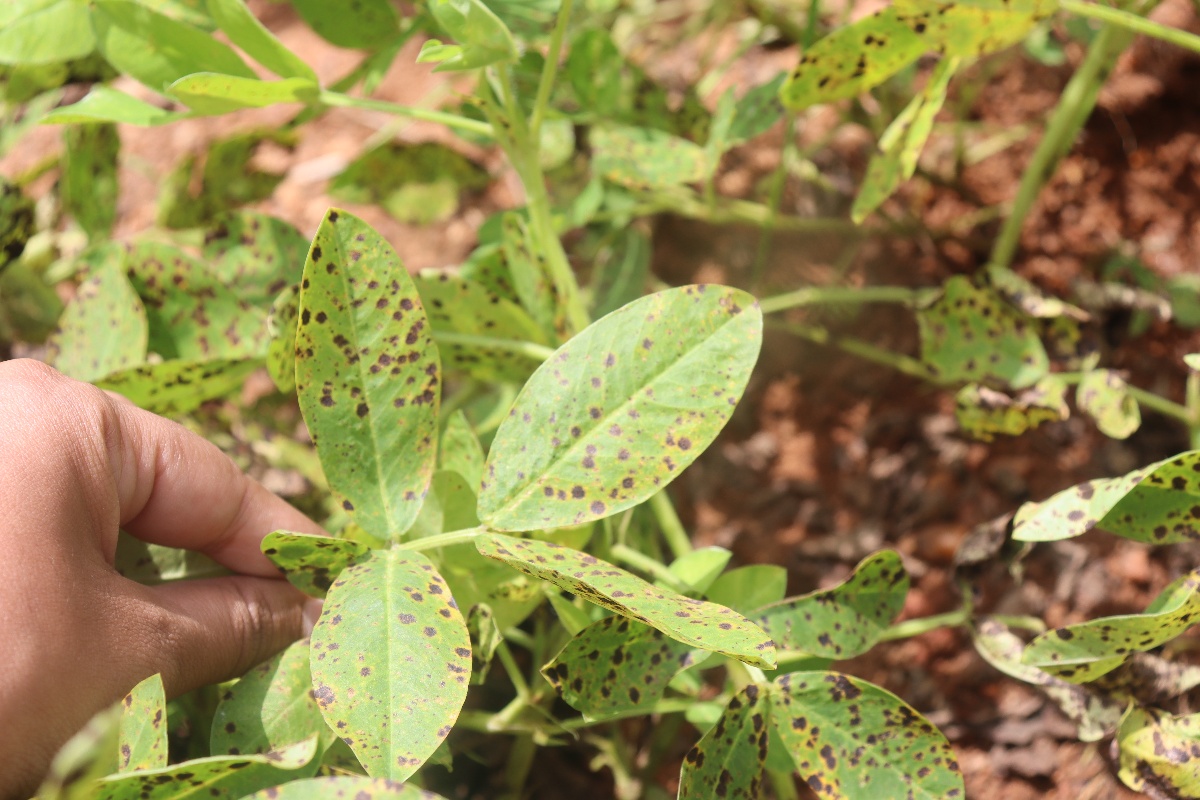
Label: late leaf spot